Religion in the Philippines

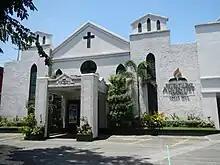
Seventh-day Adventist Church in Pasay

Catholicism is the predominant religion and the largest Christian denomination in the Philippines comprising 78.8% of the population (or 85,645,362 million adherents) in 2020. It served as the country's state religion over most of the archipelago during the Spanish colonial period, under the Spanish Constitution of 1876. Spanish efforts to convert many on the islands were aided by the lack of a significant central authority, and by friars who learnt local languages to preach. Some traditional animistic practices blended with the new faith. Catholicism's status as state religion continued under the short-lived Malolos Republic. The American colonial government established a policy of separation of church and state, eventually ending prospects of establishing a state religion in the Philippines.